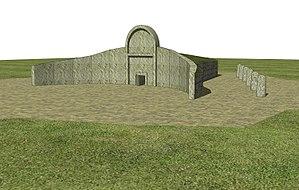
Les tombes des géants sont des monuments funèbres constitués de sépultures collectives appartenant à la culture nuragique présentes en Sardaigne.